Athena Tacha

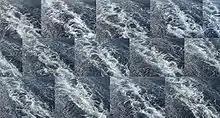
Athena Tacha, "Crossing" - Corsica (2007), digichrome, 30"x54", Courtesy Marsha Mateyka Gallery, Washington

Tacha's sculptures and photo-works are in many American museums and private collections, including the Albright-Knox Art Gallery, the Cleveland Museum of Art, the Hirshhorn Museum, the Nelson-Atkins Museum of Art, the Smithsonian American Art Museum, and the Agnes Gund Collection.